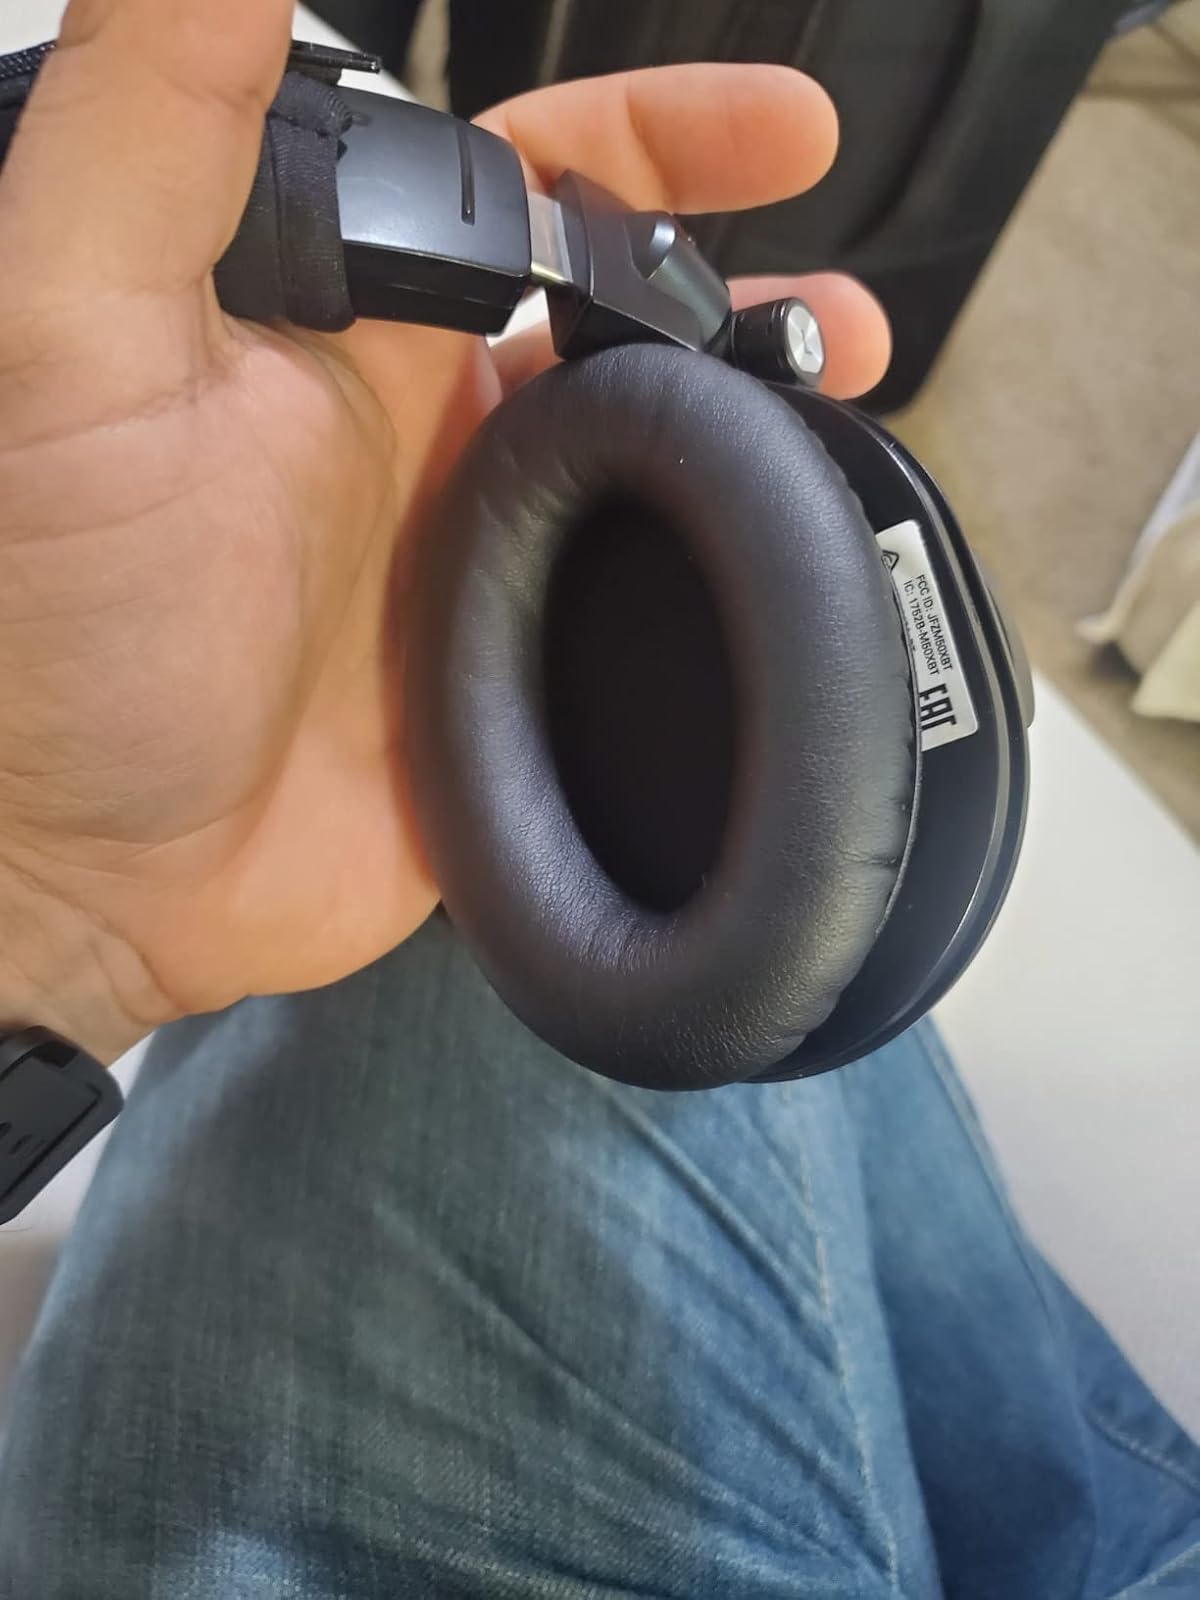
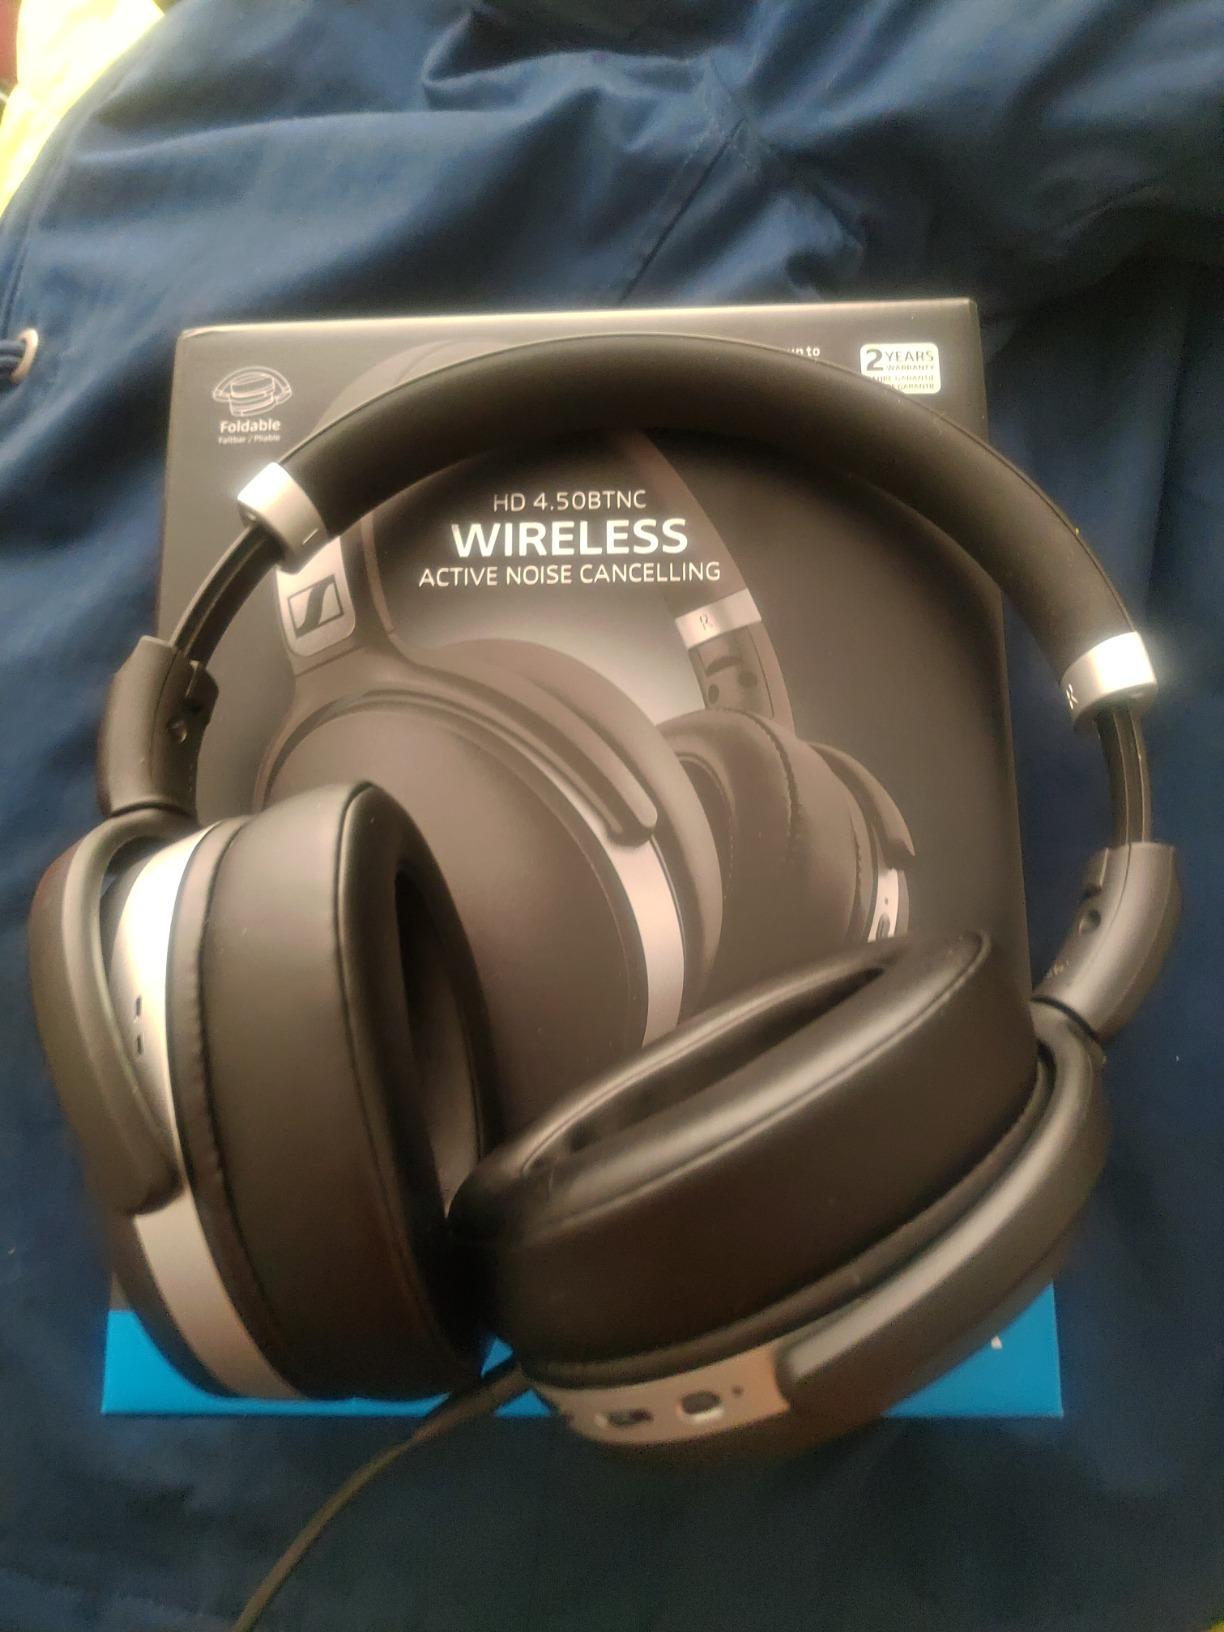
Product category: headphones
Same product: no